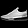
Label: Sneaker